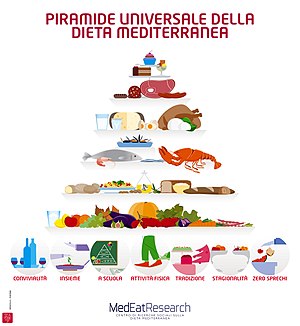
Madpyramiden
En madpyramide med middelhavs-diæt
Madpyramiden blev i Danmark introduceret af FDB i 1976, men inspirationen havde man hentet hos de nordiske naboer. I 1974 kradsede krisen i Sverige, og prøvekøkkenchefen i KF, de svenske brugsforeninger, Anna-Britt Agnsäter blev af den svenske regering bedt om at udarbejde en enkel og billig kostplan – som svar opfandt hun madpyramiden, hun havde arbejdet på konceptet i mange år, og havde allerede tilbage i 1960 vist en kostpyramide med basismad, men den endelige "matpyramid" lå først klar i 1974. Hos KF's danske pendent, FDB, syntes man om idéen, og udskiftede det svenske knækbrød, og eksotiske fremmede fødeemner som spaghetti, med danske alternativer, og den plakat der skulle pryde væggene hos læger, sundhedsplejersker, skolekøkkener og tandlæger i mange år fremefter var undfanget.